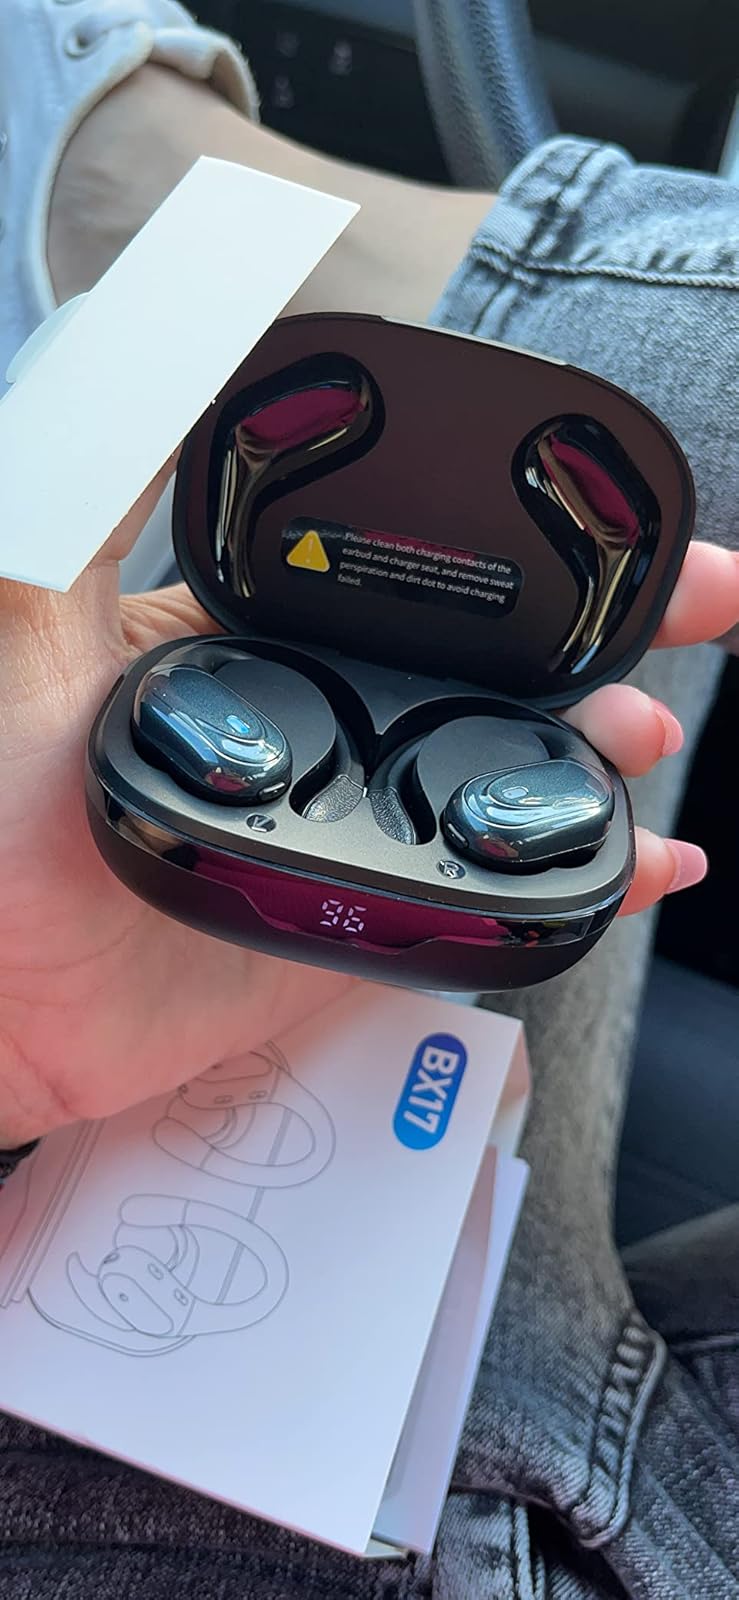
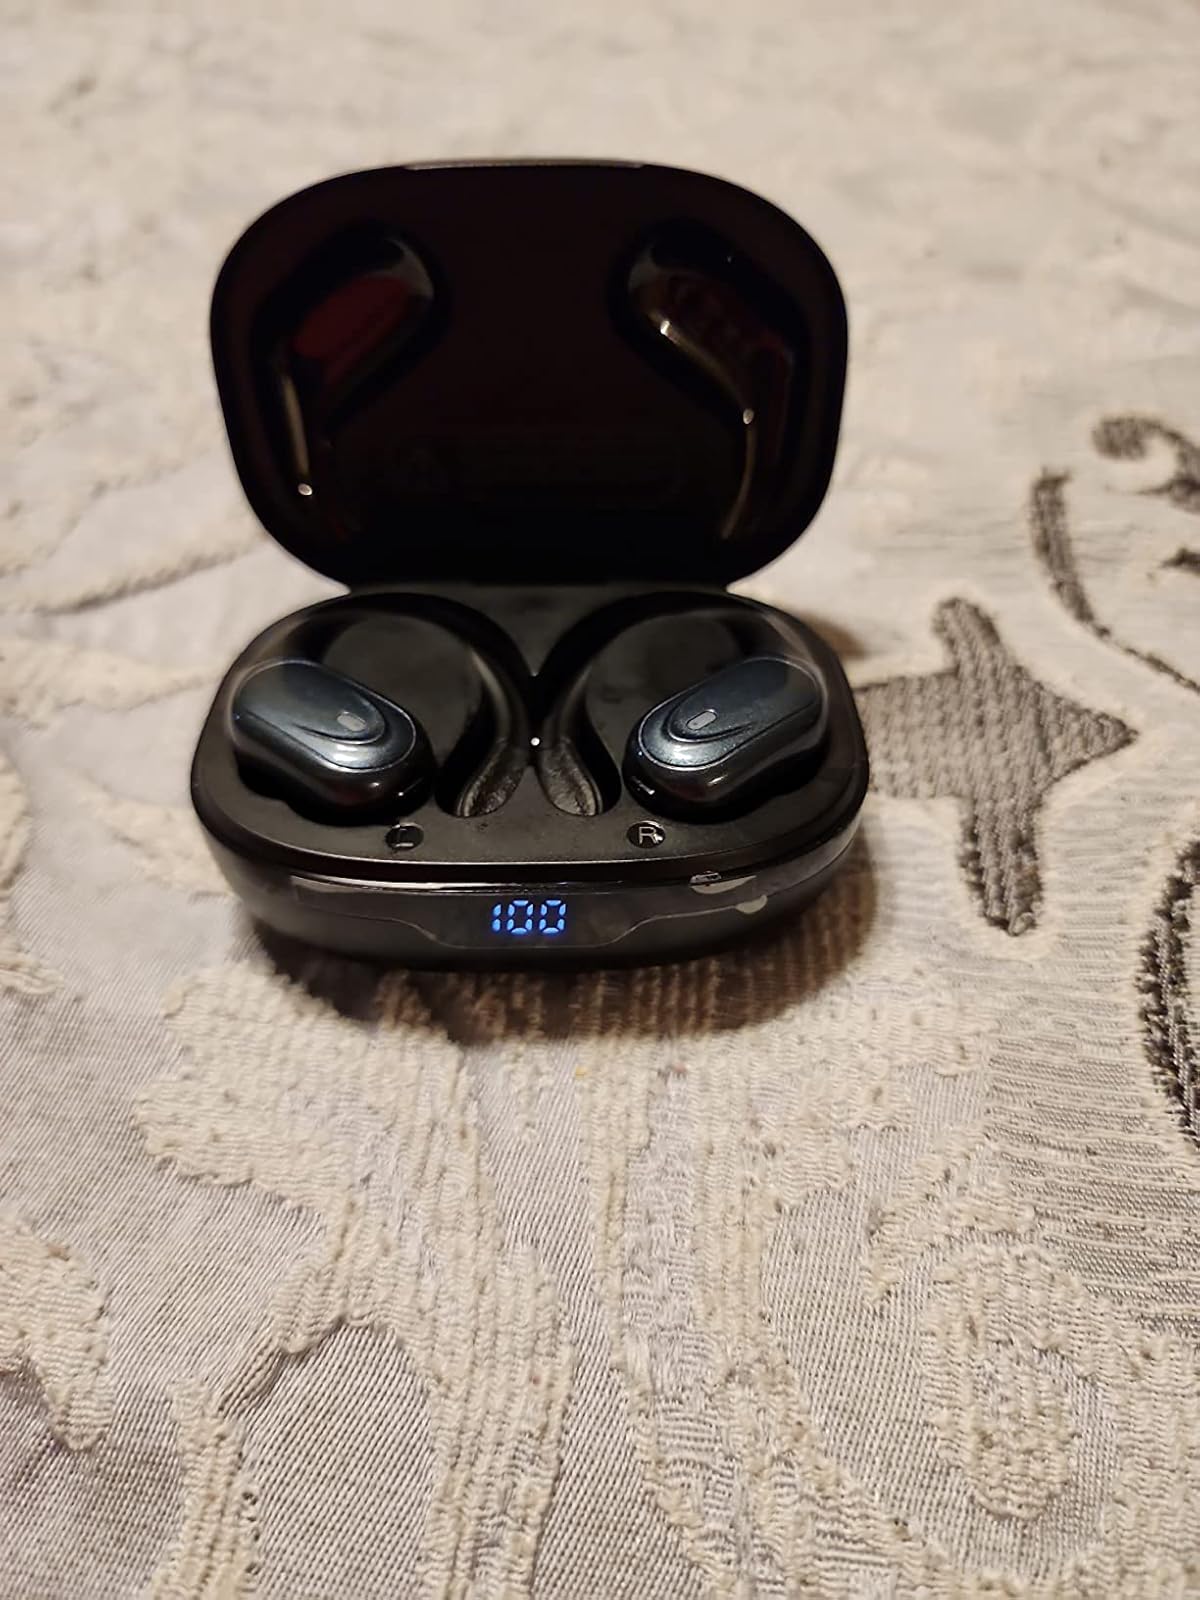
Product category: earbuds
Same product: yes